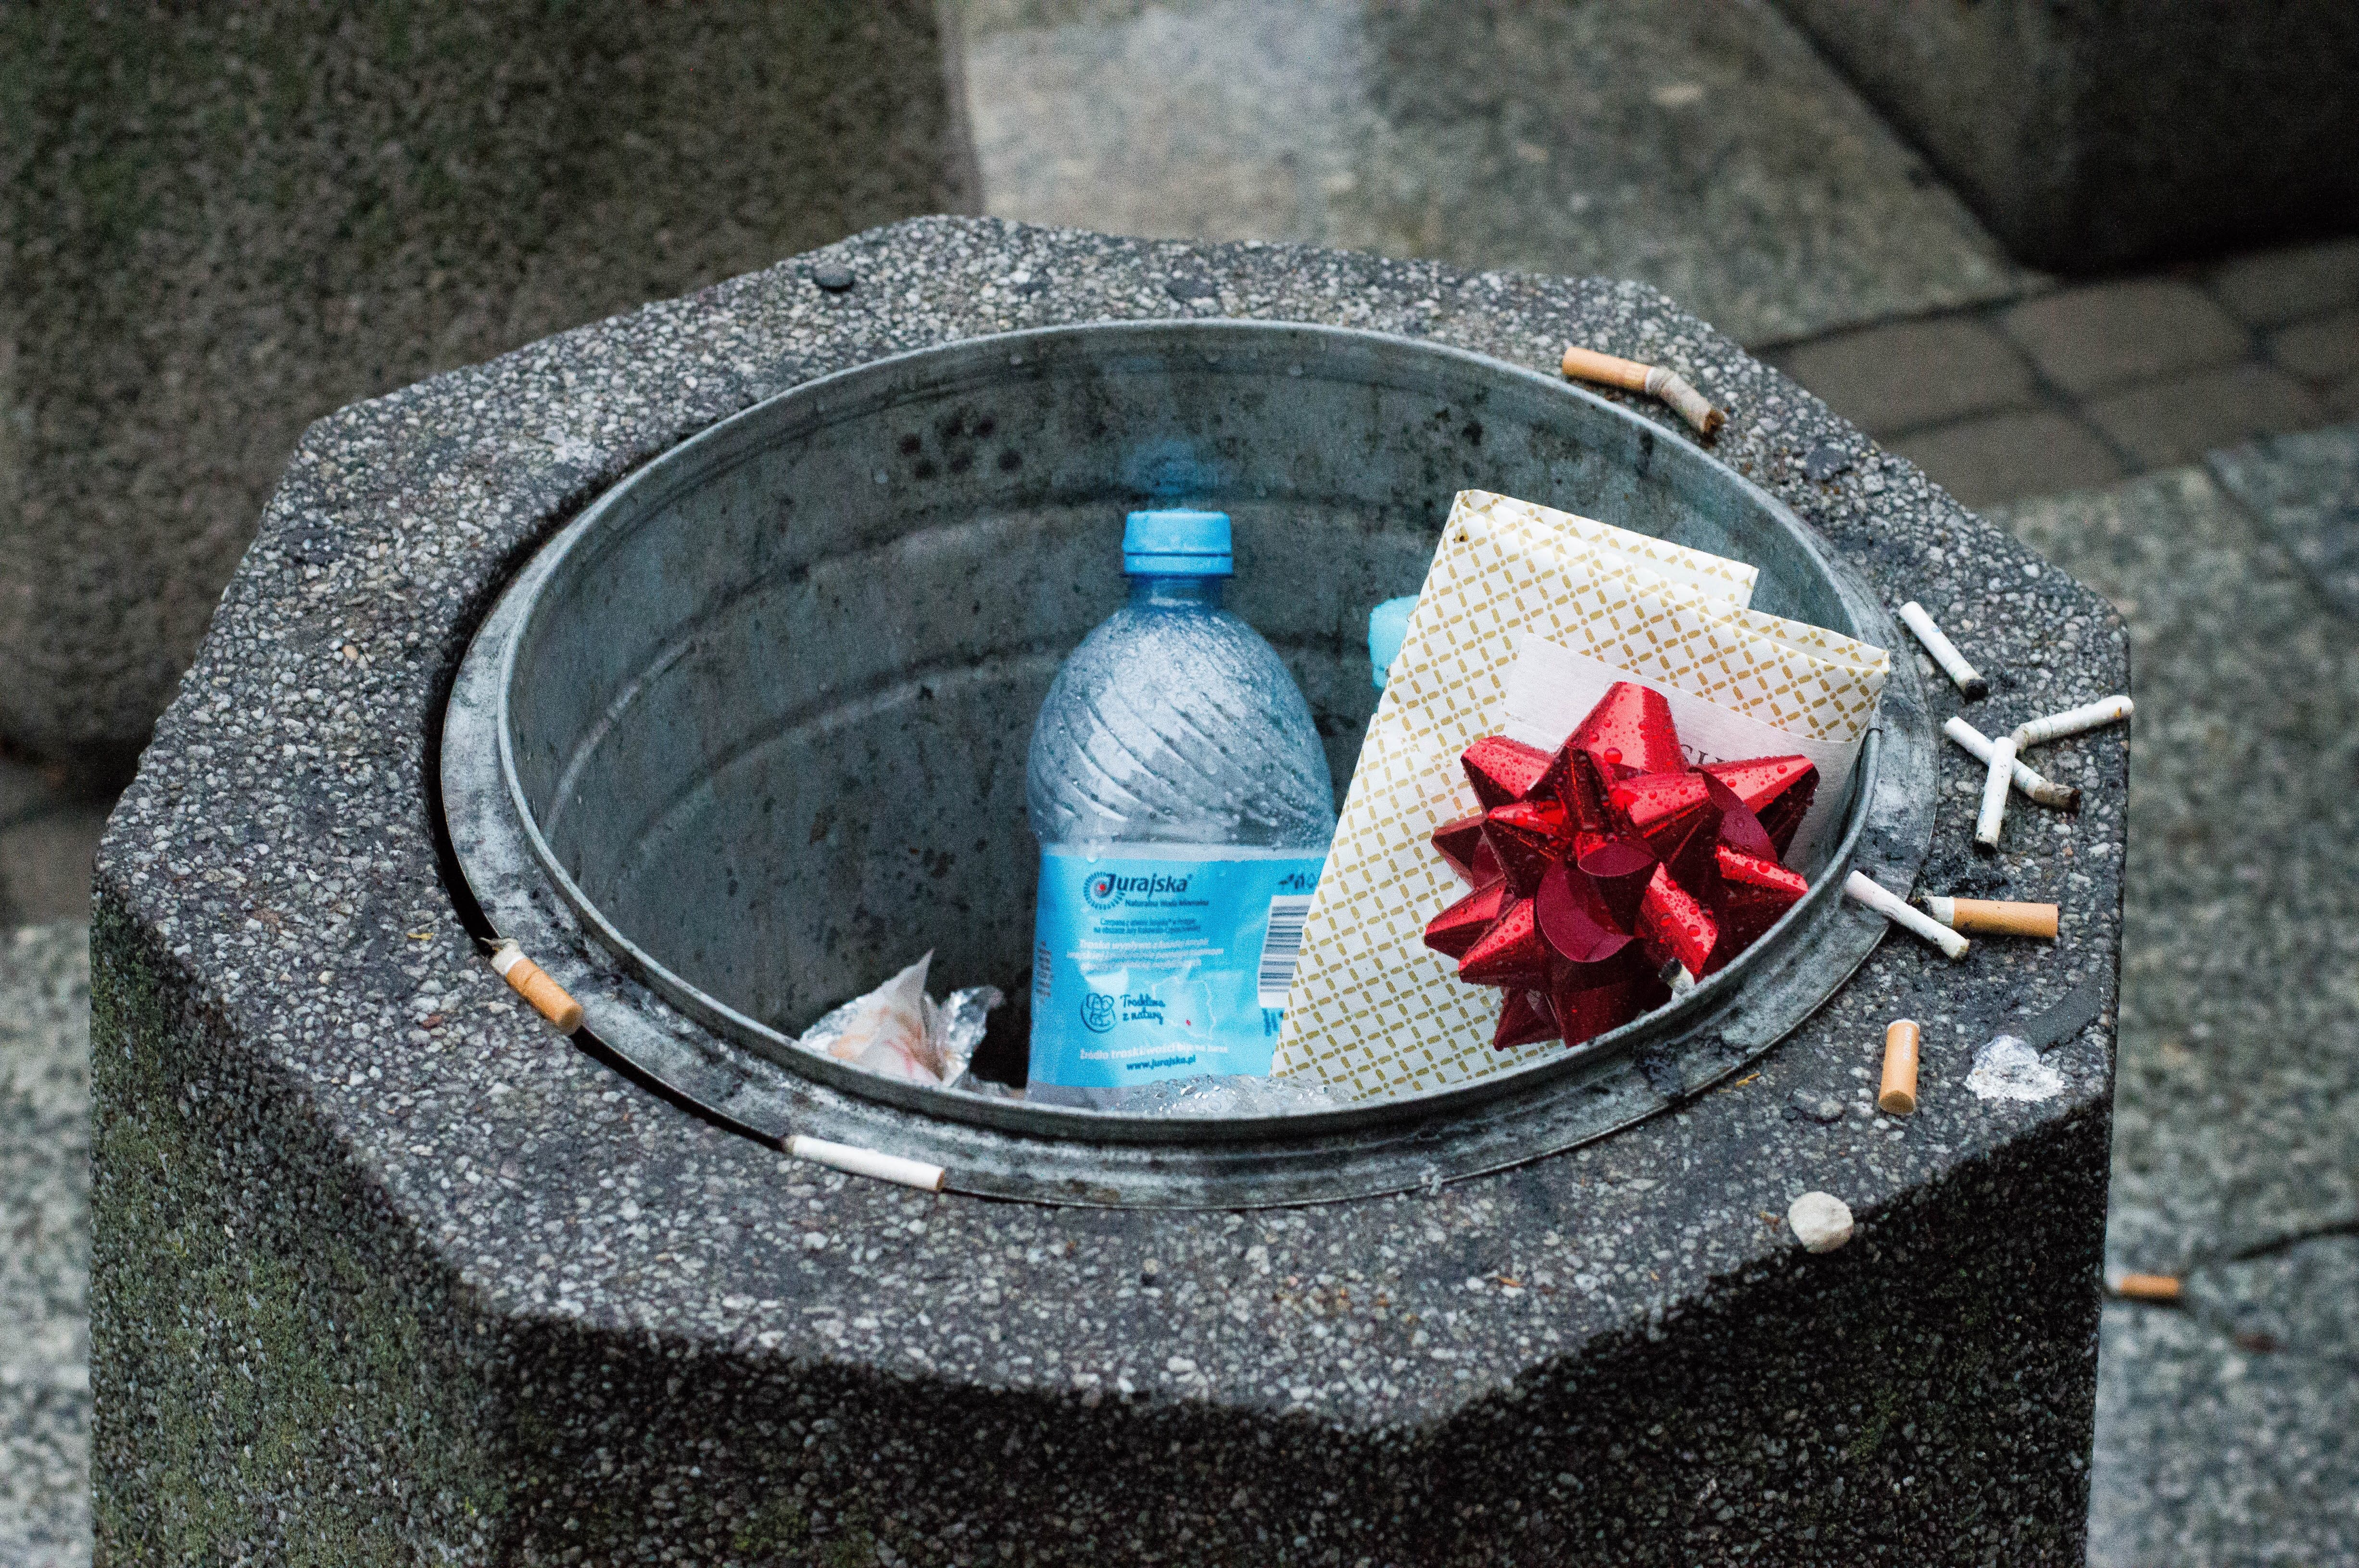
glass